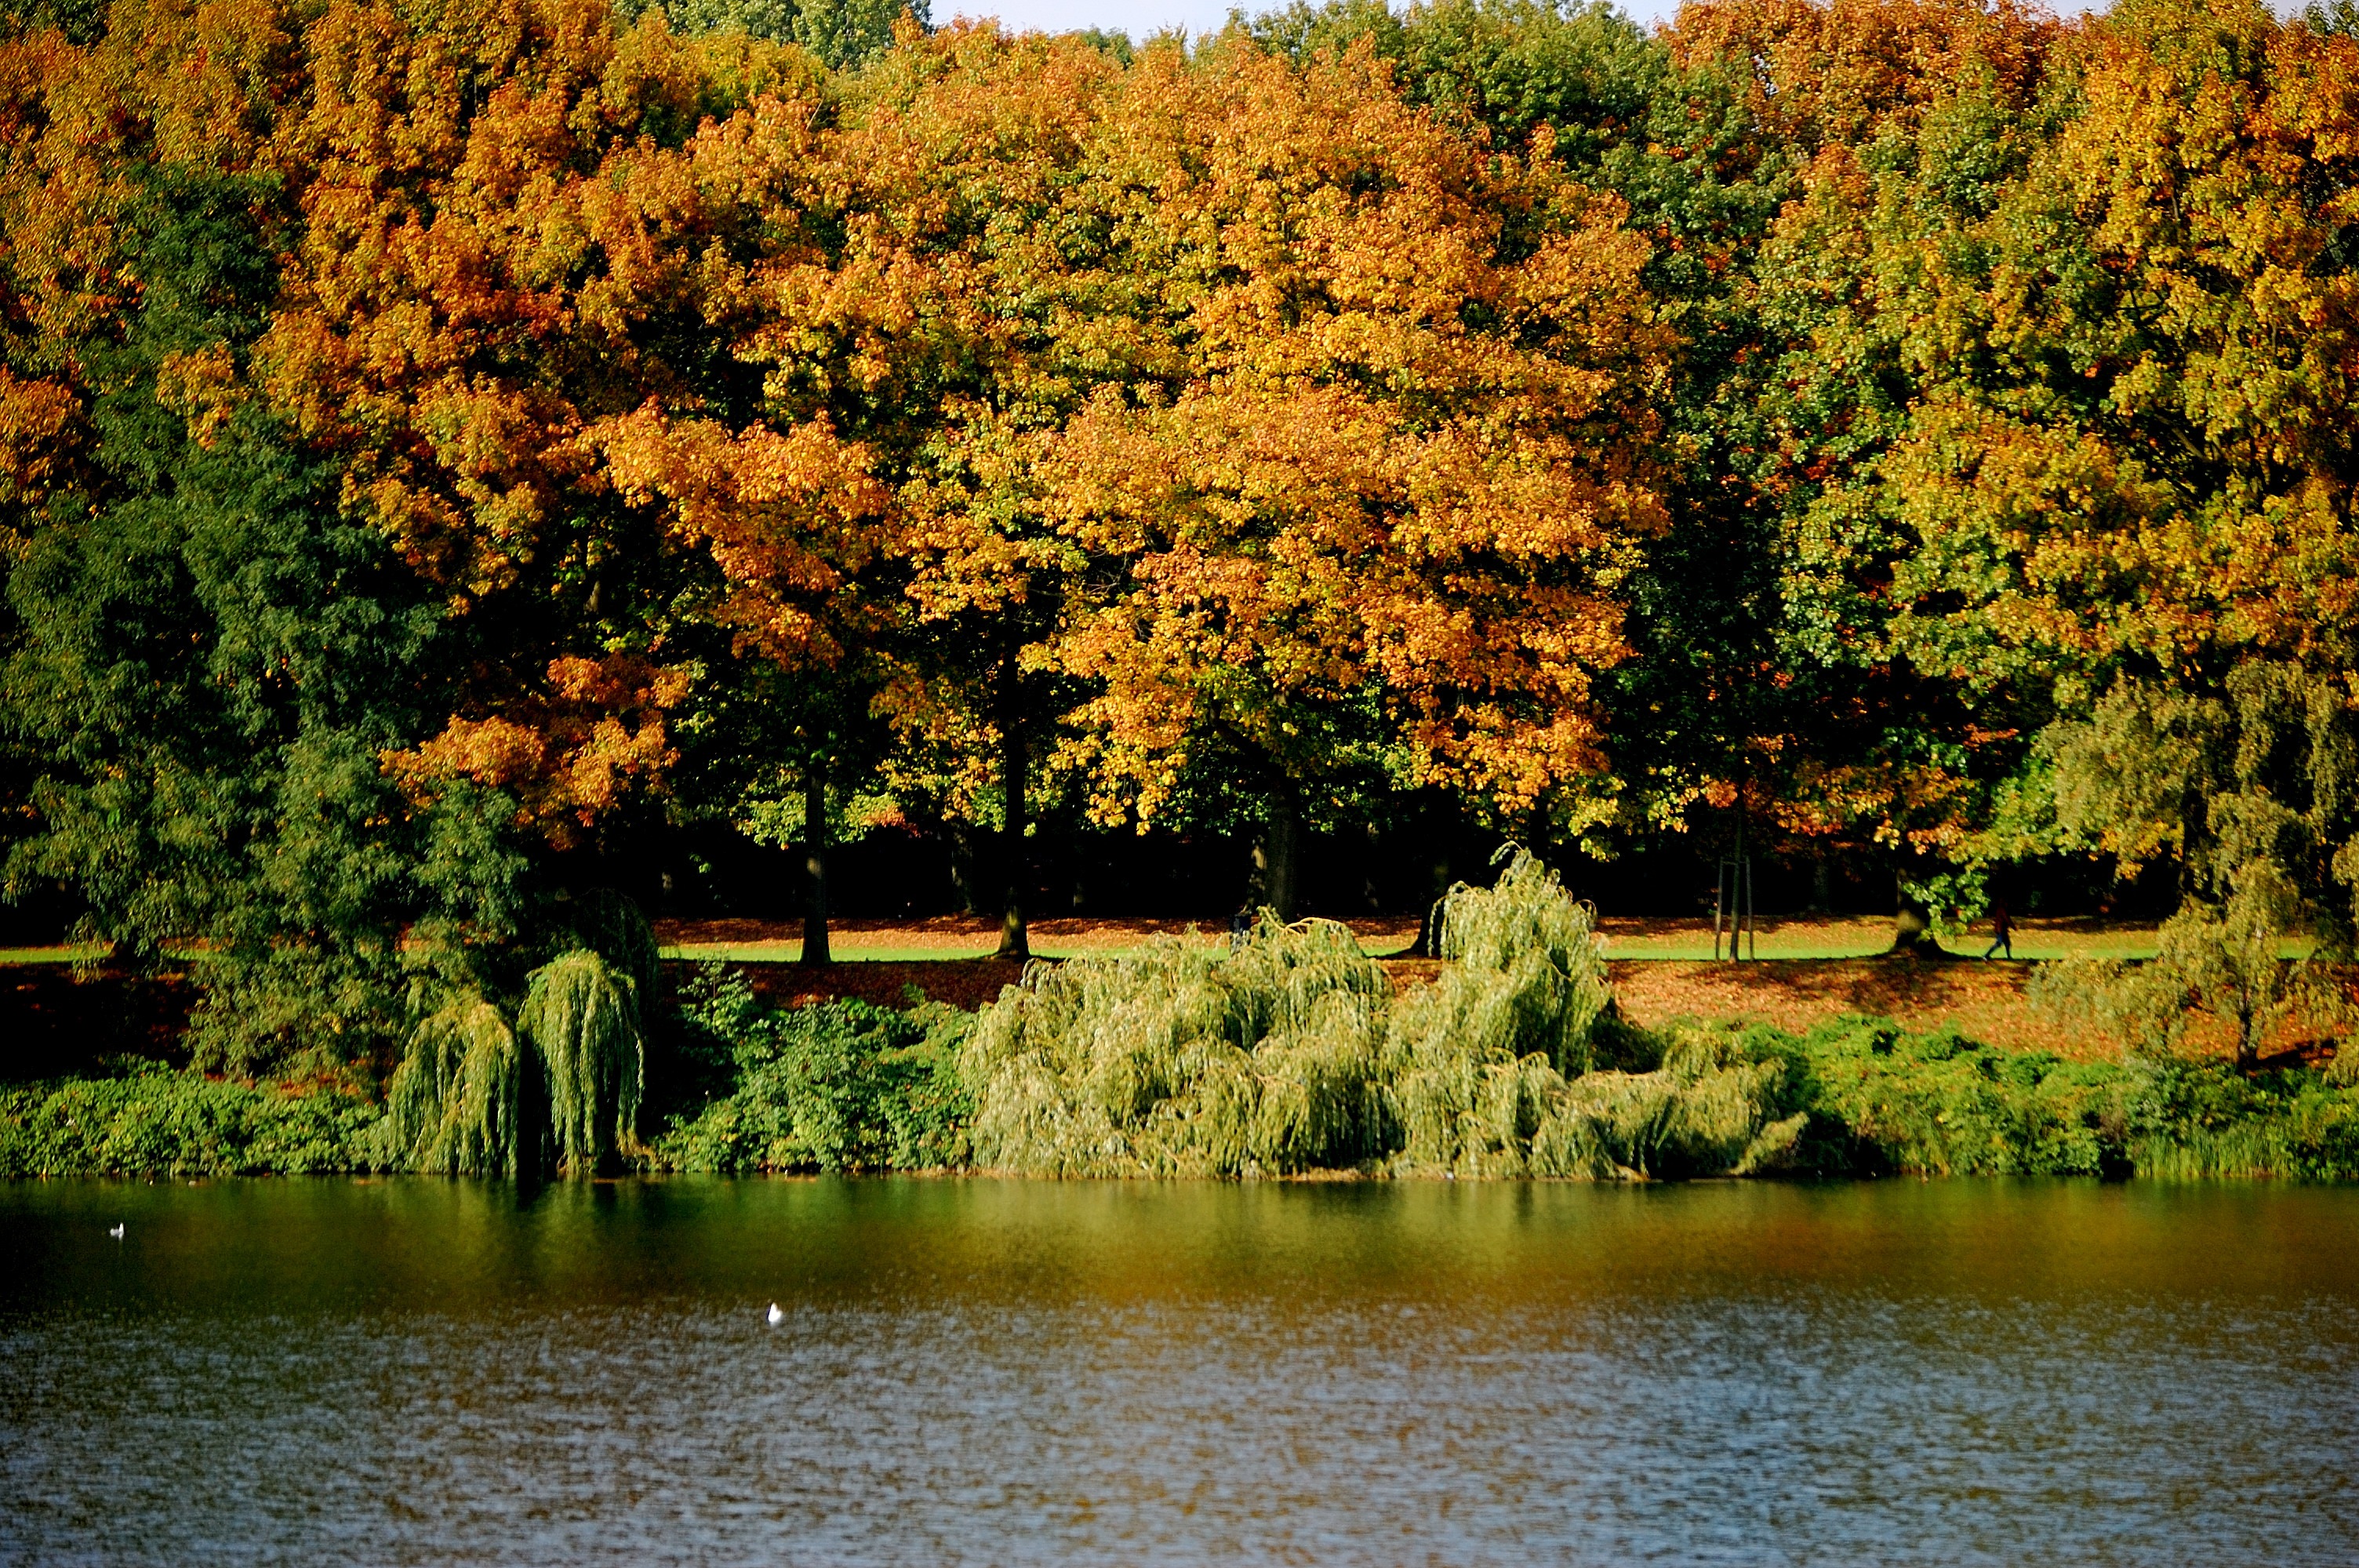
landscape, tree, water, nature, forest, plant, leaf, flower, lake, river, pond, golden, reflection, red, color, autumn, colorful, yellow, season, trees, leaves, woodland, gelsenkirchen, fall foliage, autumn forest, berger, rural area, woody plant